Religion in Papua New Guinea

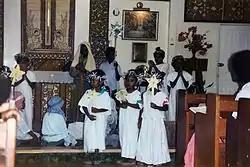
Christmas pageant in Port Moresby Anglican church mid-1990s.

The Summer Institute of Linguistics is a missionary institution drawing its support from conservative evangelical Protestant churches in the United States and to a lesser extent Australia; it translates the Bible into local languages and conducts extensive linguistic research.